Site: saxony
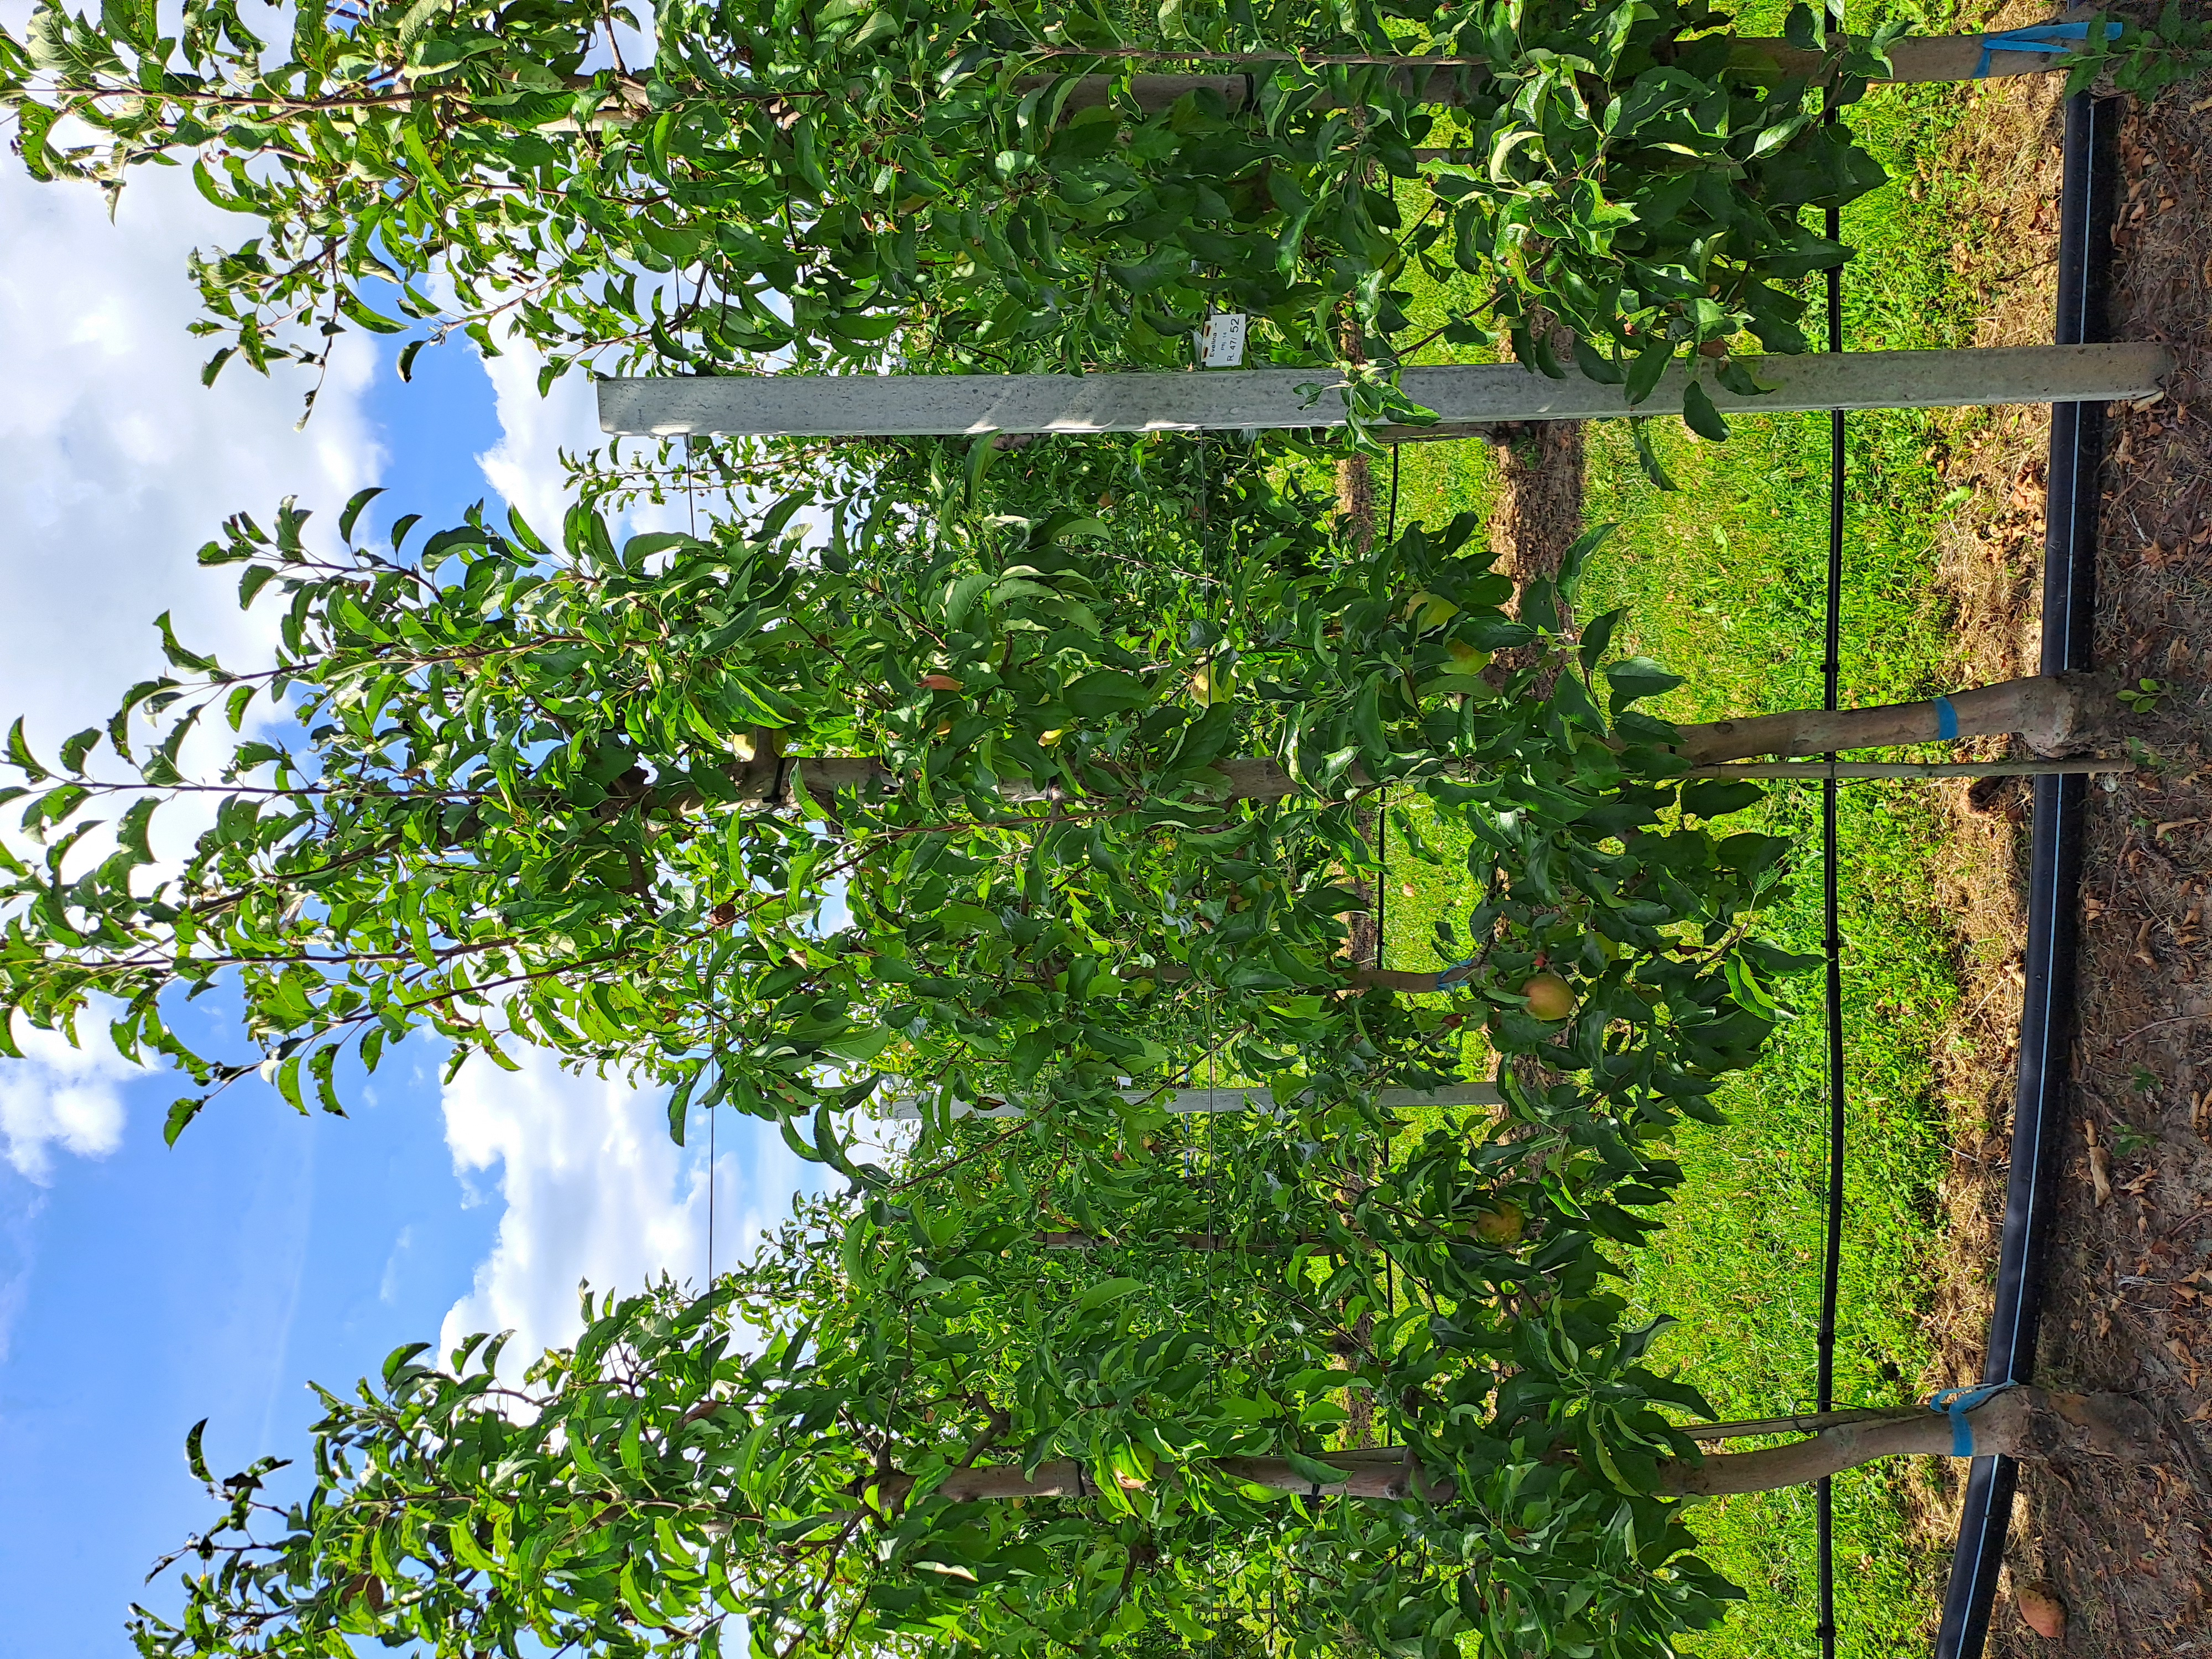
Growth stage (BBCH 85): Maturity of fruit and seed